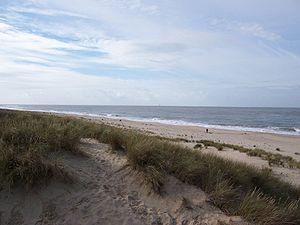
Pointe du Verdon, (fr:Le Verdon-sur-Mer).
Le Verdon-sur-Mer est une commune du Sud-Ouest de la France, située dans le département de la Gironde, en région Nouvelle-Aquitaine.
La côte atlantique française, ou façade atlantique, est bordée en France métropolitaine par la mer d'Iroise, la baie d'Audierne, puis le golfe de Gascogne et s'étend du Conquet jusqu'à Hendaye. Elle est constituée de communes des départements du Finistère, du Morbihan, de la Loire-Atlantique, de la Vendée, de la Charente-Maritime, de la Gironde, des Landes, et des Pyrénées-Atlantiques faisant partie des régions respectives de Bretagne, Pays de la Loire et Nouvelle-Aquitaine.